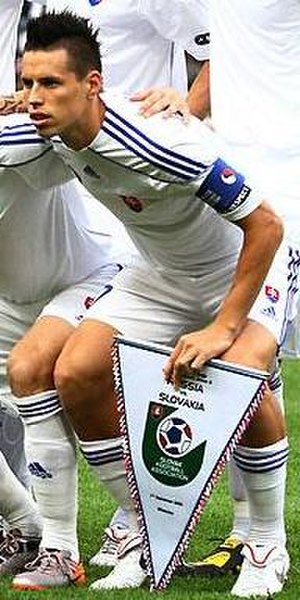
Marek Hamšík
Marek Hamšík er en slovakisk fodboldspiller, der spiller som midtbanespiller hos den kinesiske Super League klub Dalian Professional. Han har tidligere været en mangeårig profil i den italienske Serie A-klub SSC Napoli. Derudover har han repræsenteret den slovakiske klub SK Slovan Bratislava og den italienske klub, Brescia Calcio.